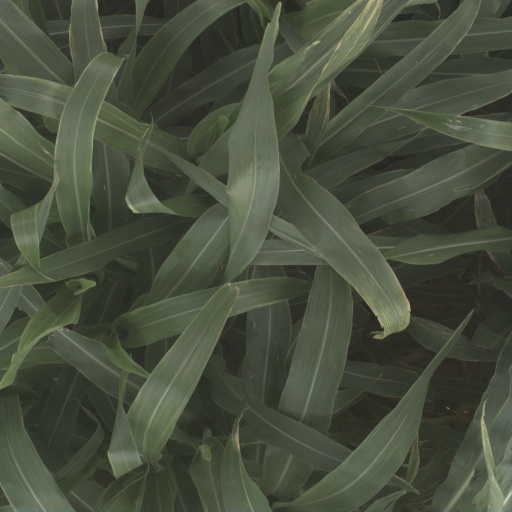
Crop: sorghum